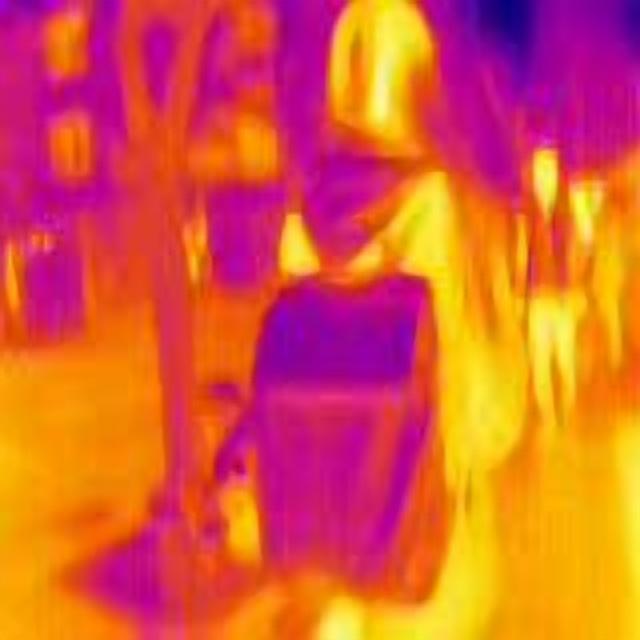
Detected objects:
label: person
label: person
label: person